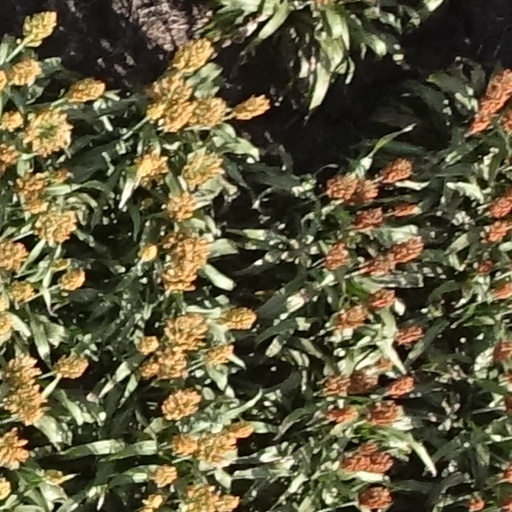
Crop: sorghum